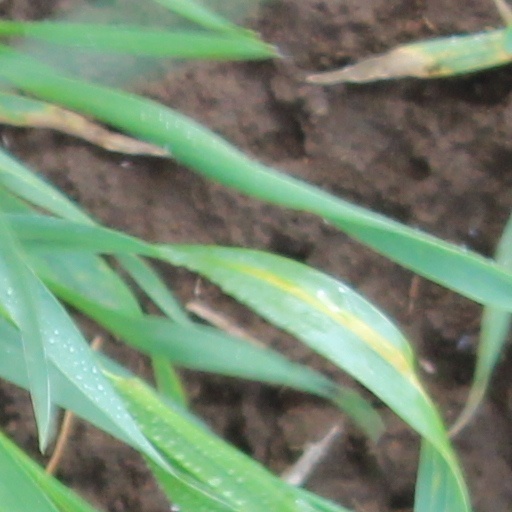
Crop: wheat